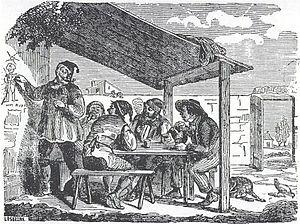
Illustration extraite des grelots de Momus
La goguette est une ancienne pratique sociale festive en France et en Belgique consistant à se réunir en petit groupe amical plutôt masculin de moins de vingt personnes pour passer ensemble un bon moment et chanter. Puis cette pratique devient la base de sociétés festives et carnavalesques constituées.
Charles Eugène Gille dit : le Moucheron est un goguettier, poète et chansonnier français.